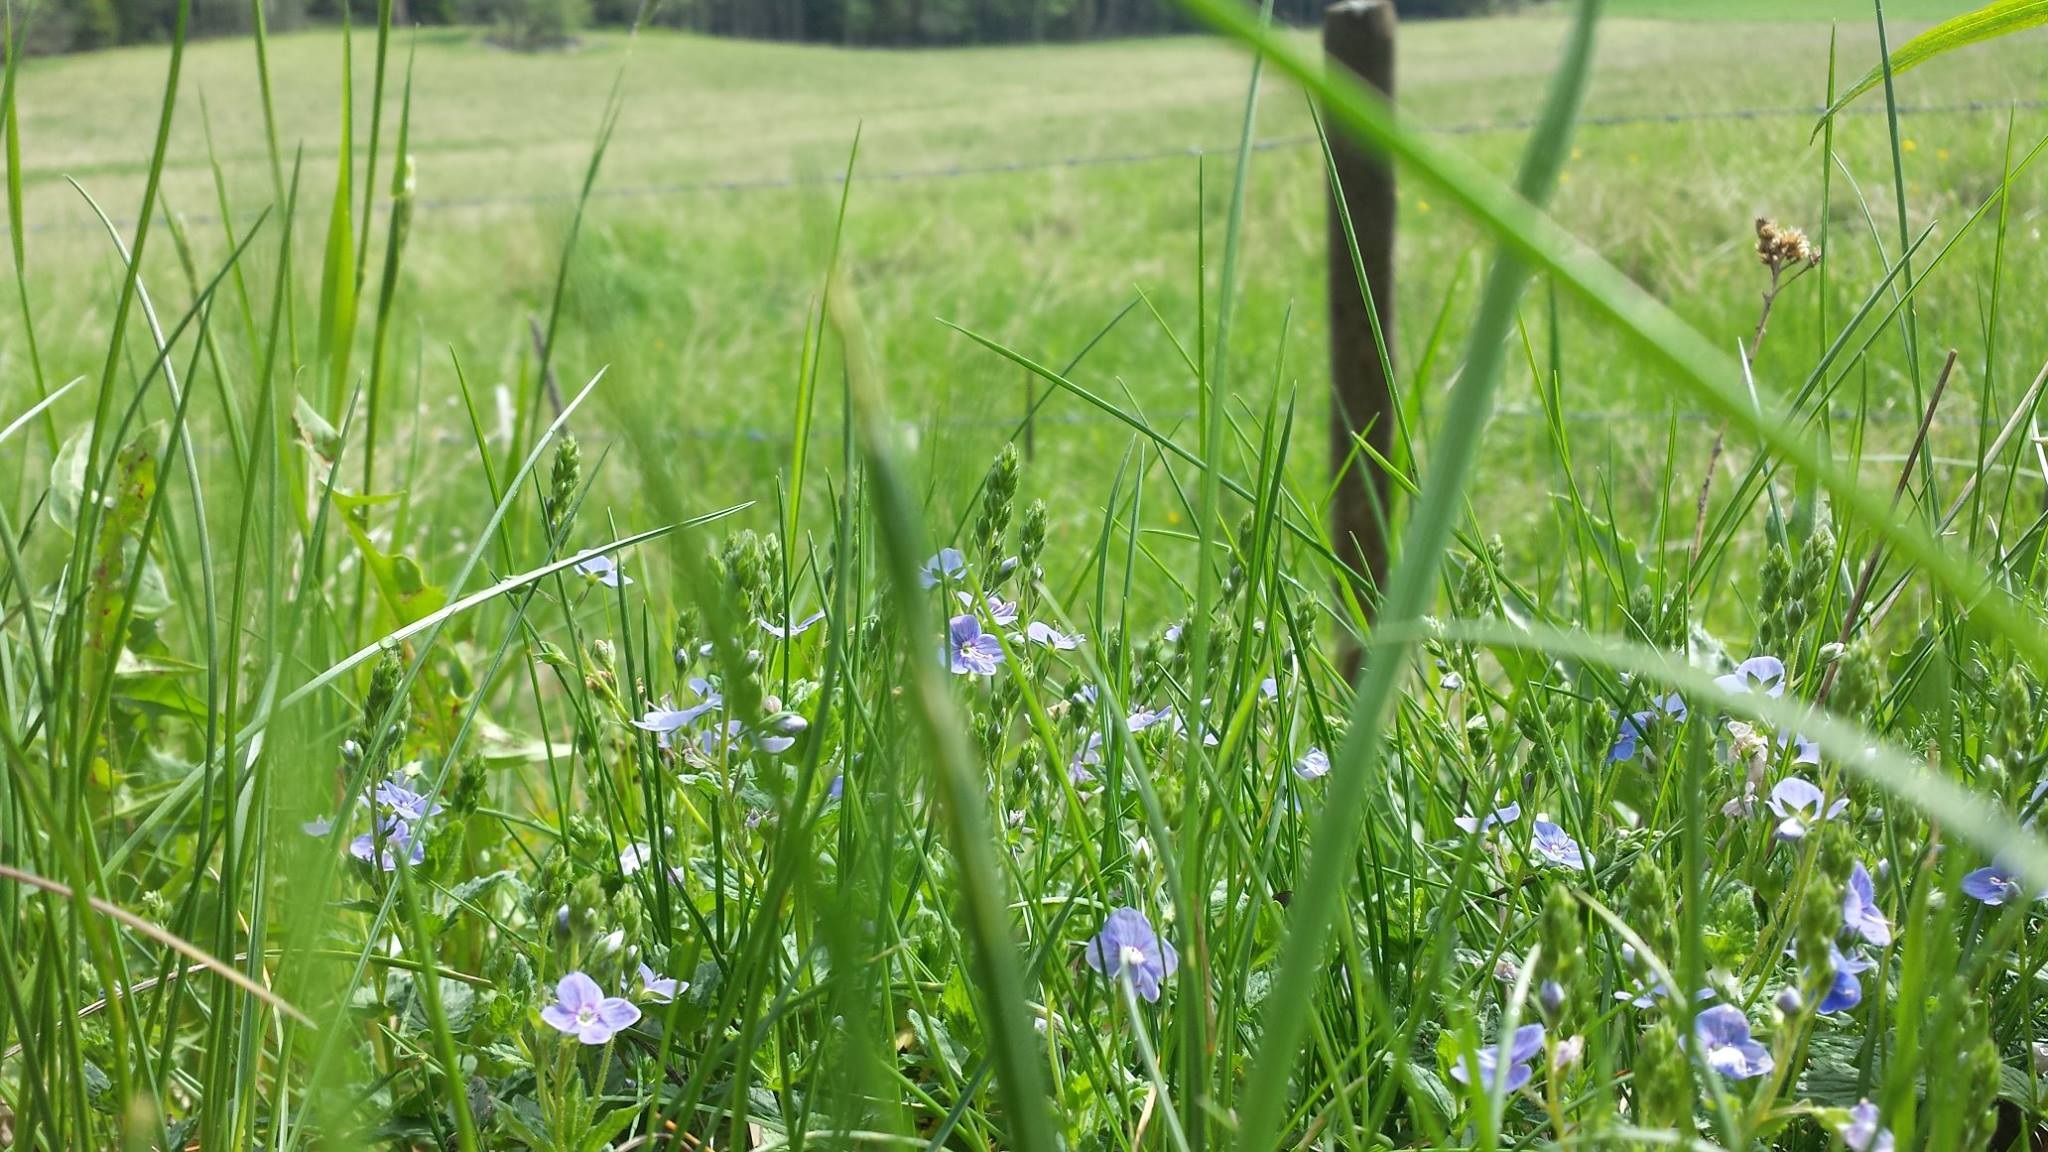
grass, plant, field, lawn, meadow, prairie, flower, summer, spring, crop, flora, wildflower, bed, grassland, sweden, eyebright, sweet grass, grass family, veronica chamaedrys, telly ron ica, grandma's glasses, te renpris, tjus ger